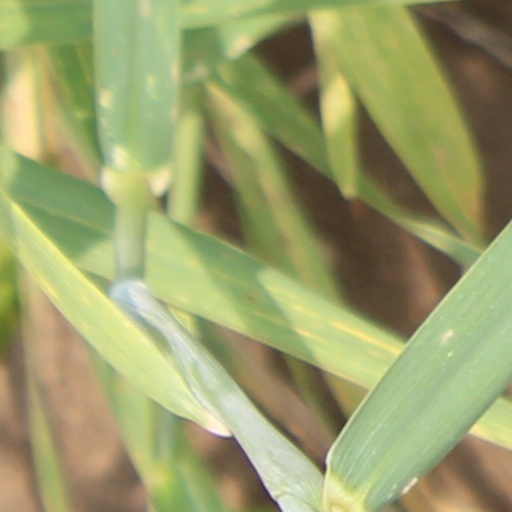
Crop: wheat